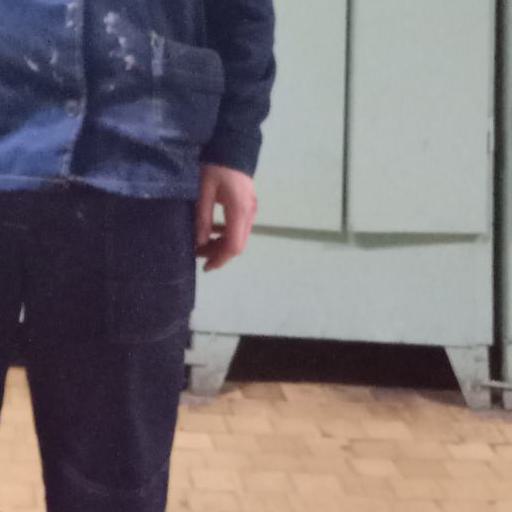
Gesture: no_gesture